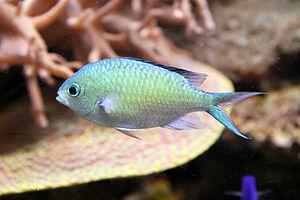
Chromis est un genre de poissons de la famille des Pomacentridae.